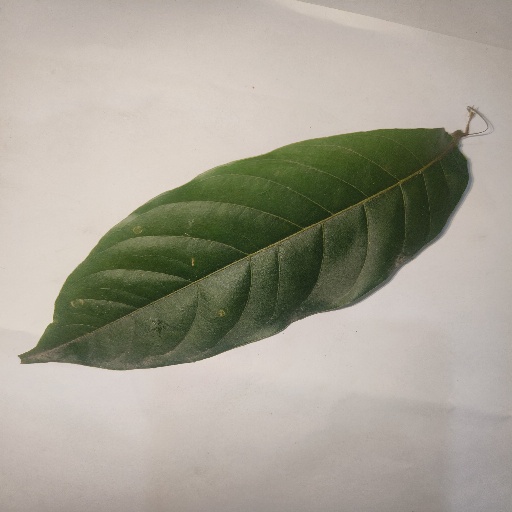
Species: HariTaki
Leaf condition: Healthy Leaf